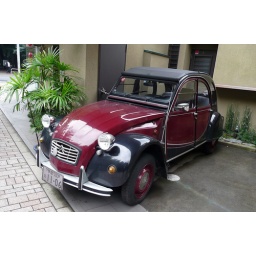
cute car near Ghibli museum in Mitaka